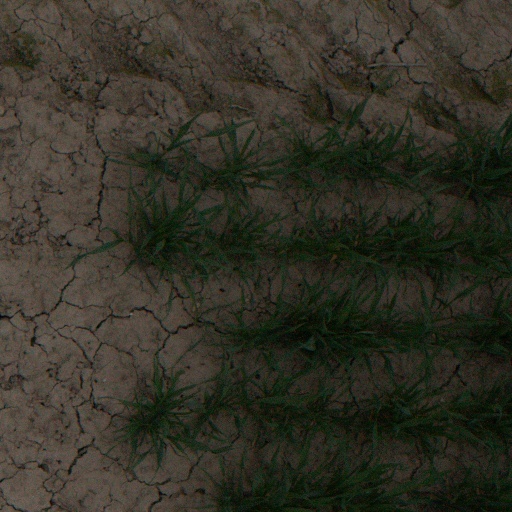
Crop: wheat